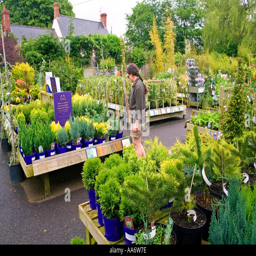
female customer looking at plants for sale in a garden centre wales uk